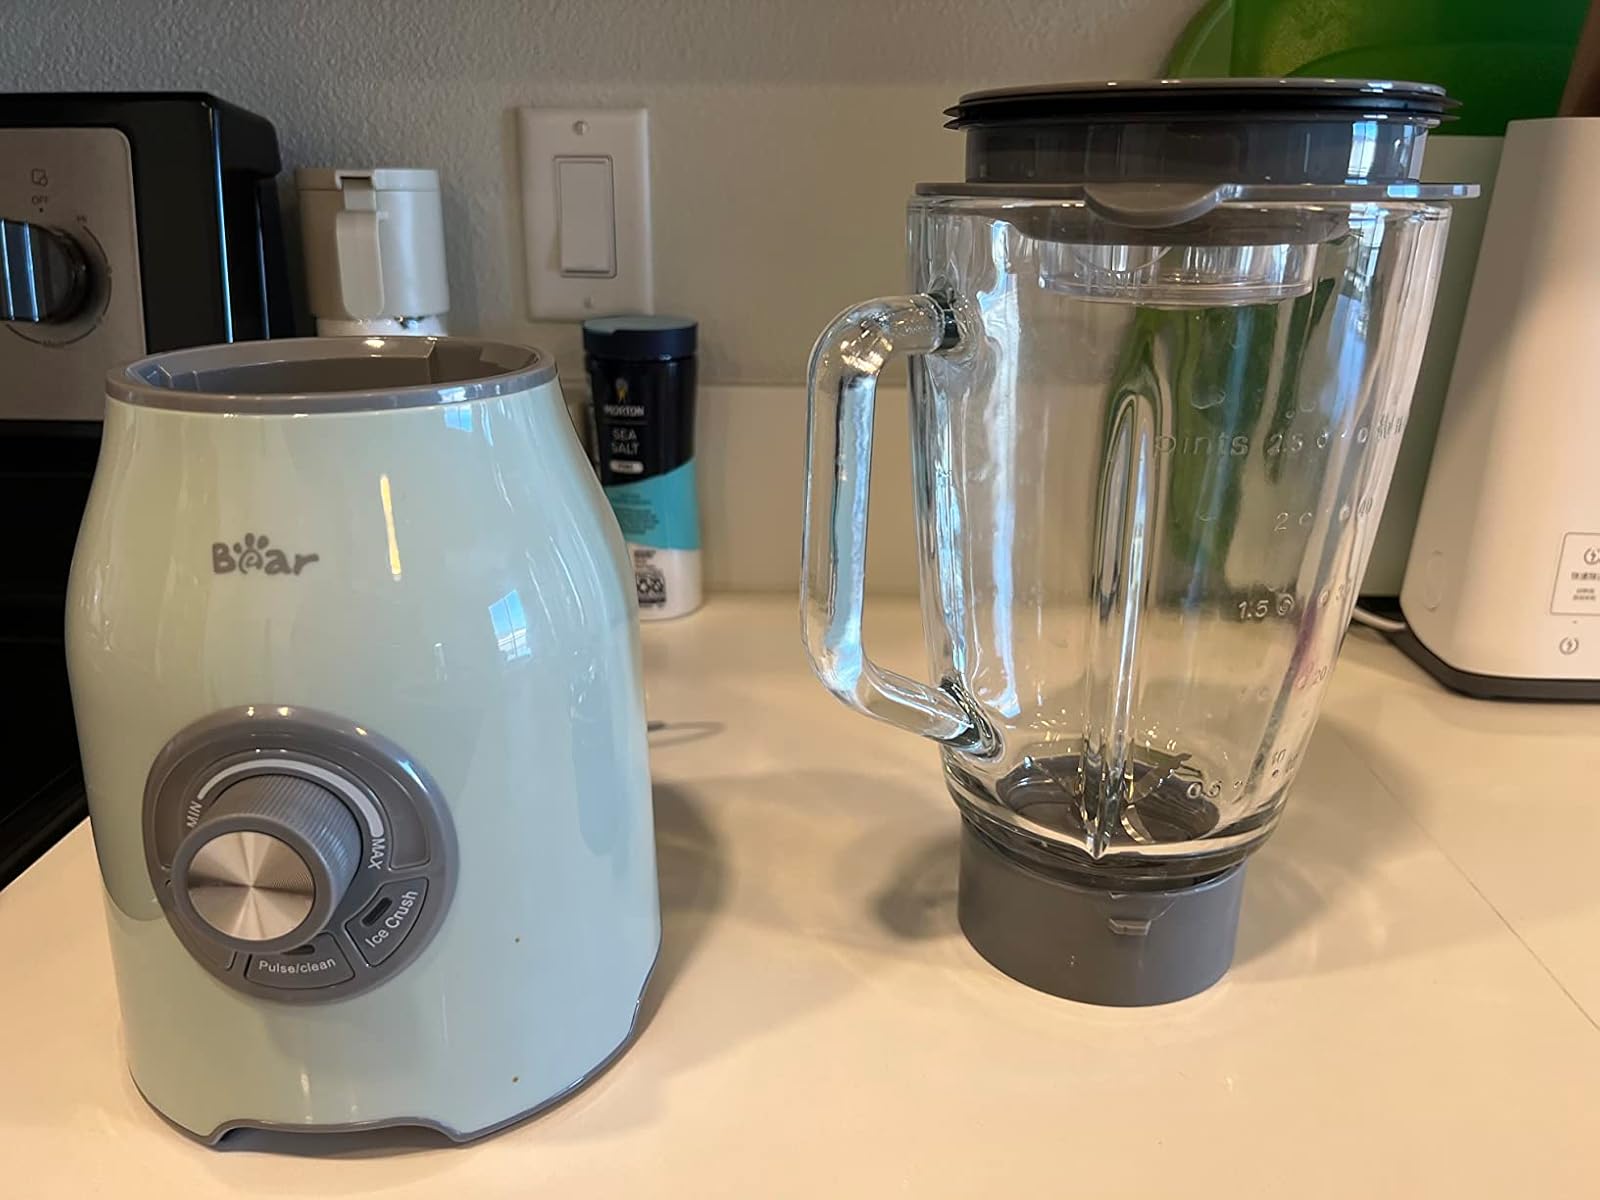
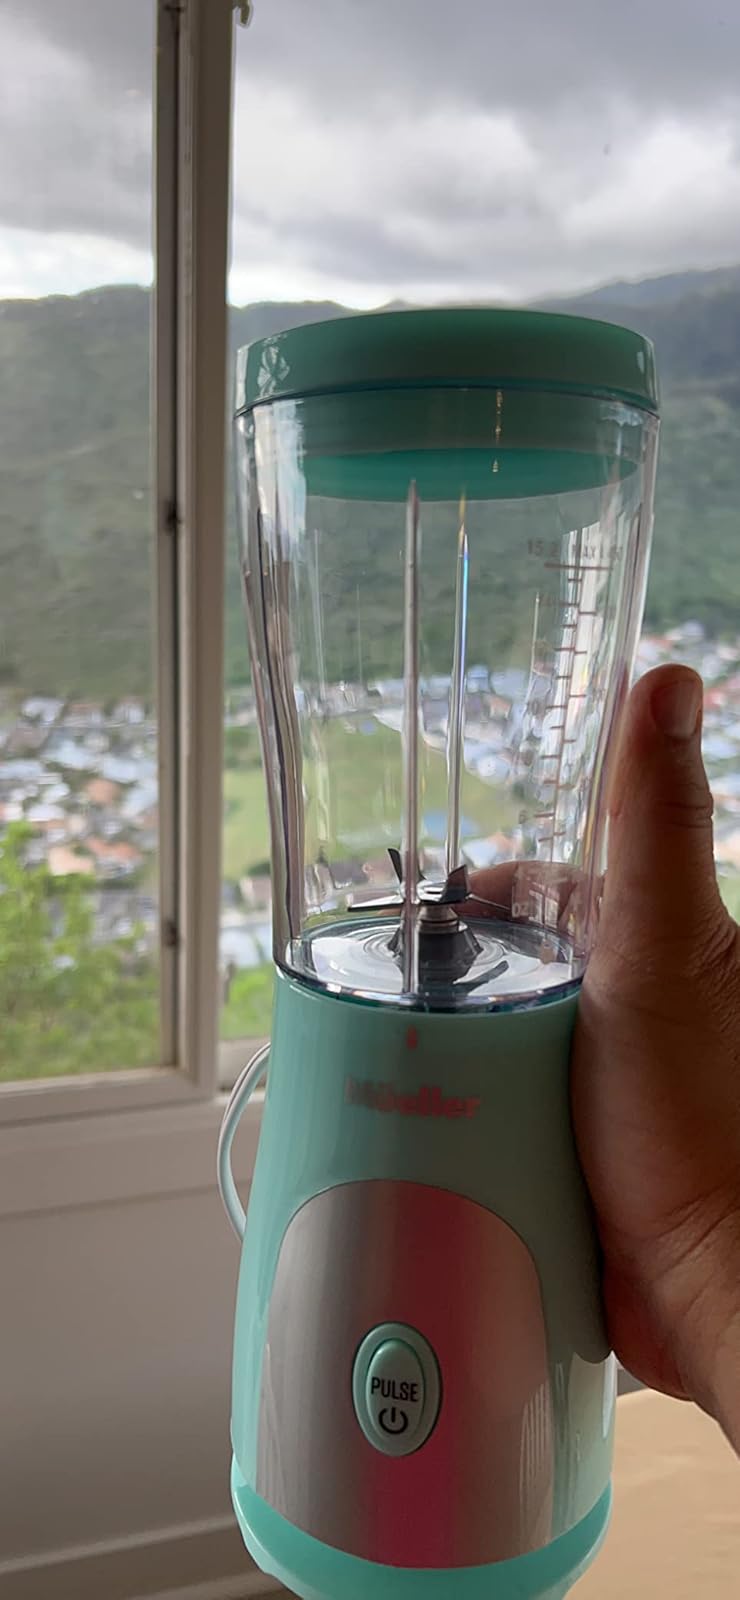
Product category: items_blender
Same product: no